Answer in natural language. How many DiningTables are visible in the scene? Choose between the following options: 2, 5, 1, 6 or 4
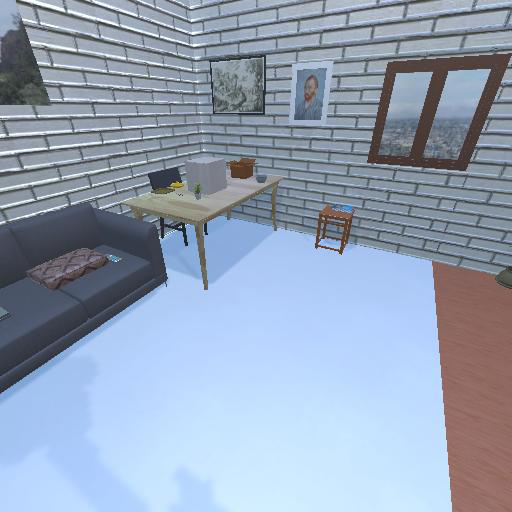
<answer>1</answer>